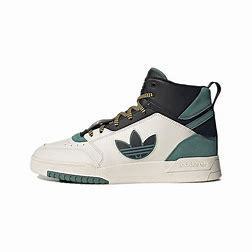
Brand: adidas
Model: originals Adidas Originals Drop Step XL